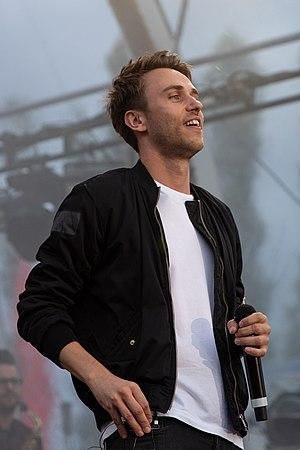
Clueso, prononcé [kly'zo], de son vrai nom Thomas Hübner, né le 9 avril 1980 à Erfurt, Thuringe, est un chanteur, rappeur, compositeur et producteur allemand.